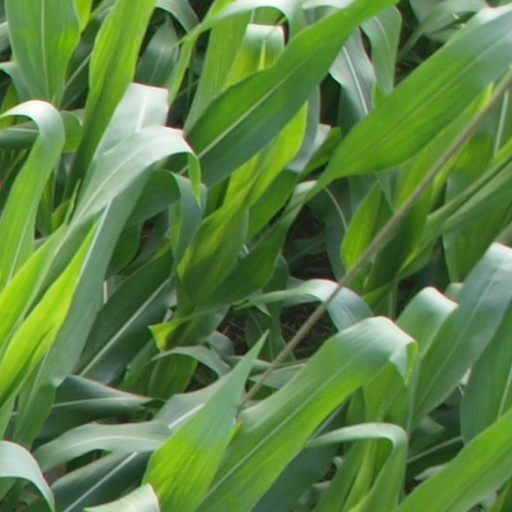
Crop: maize; corn